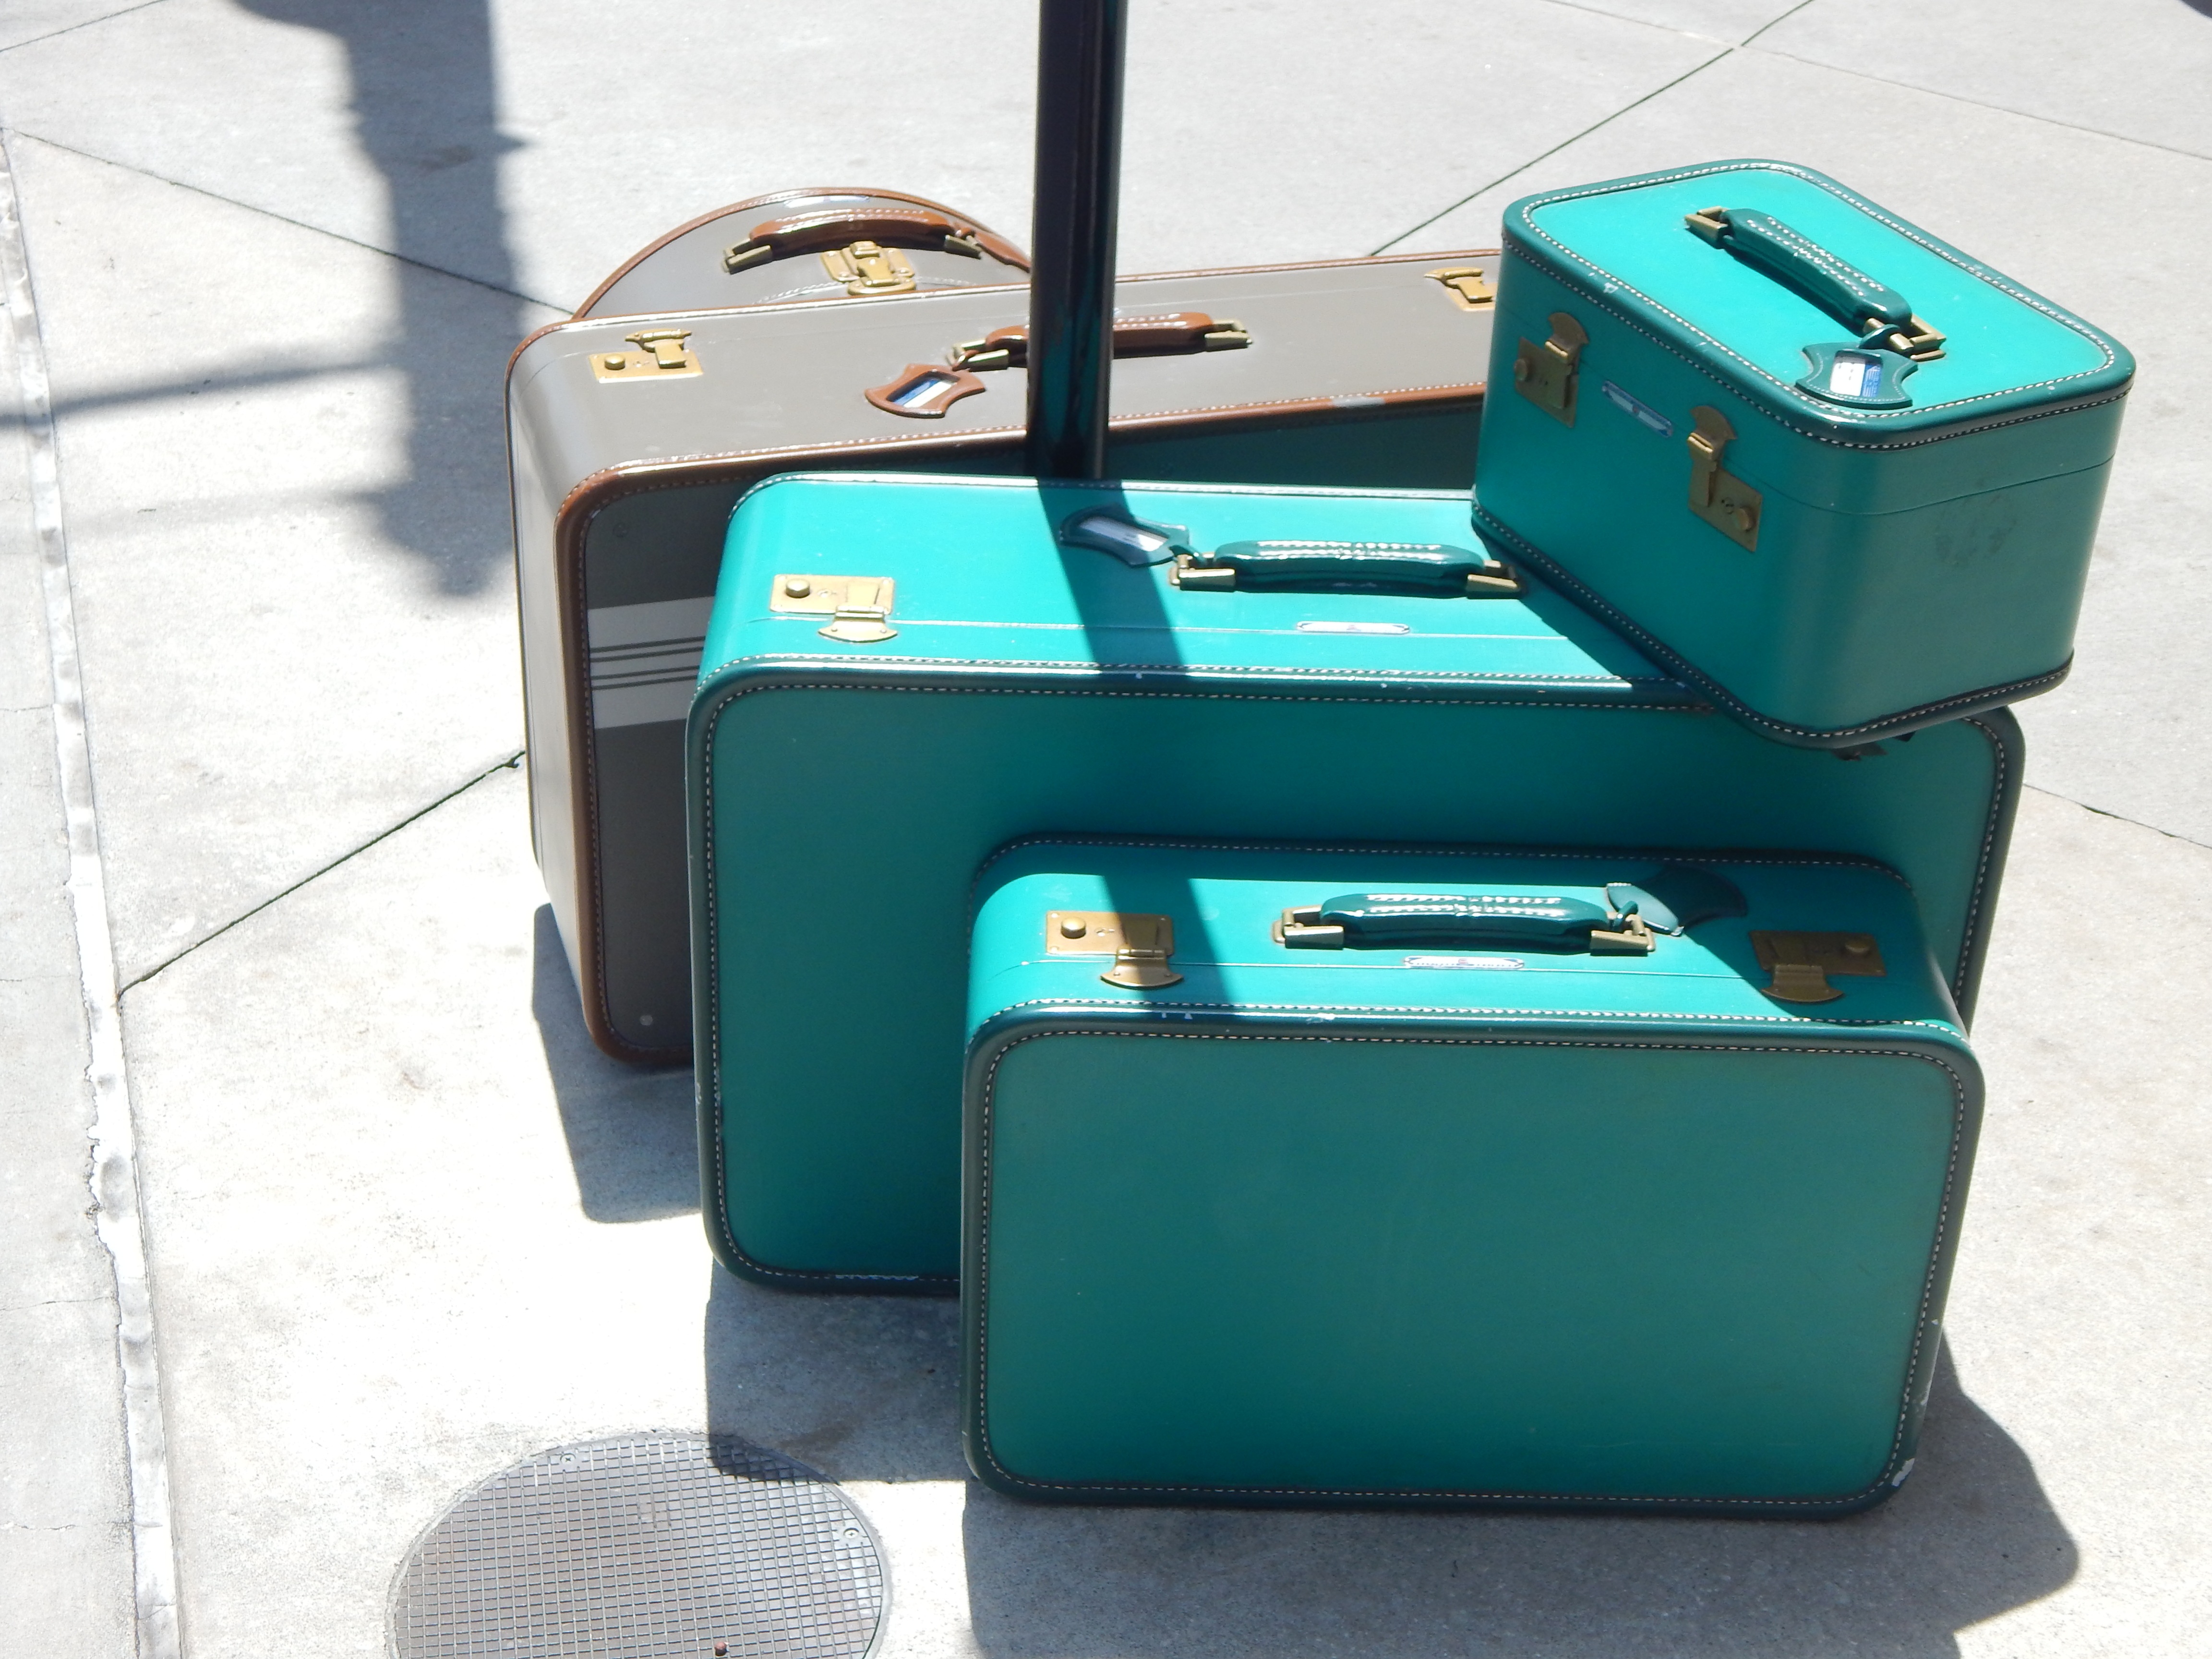
vacation, tourist, travel, hollywood, journey, holiday, bag, machine, tourism, trip, luggage, disney, suitcase, baggage, man made object